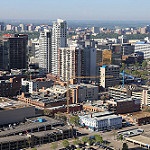
Label: non_damage_buildings_street